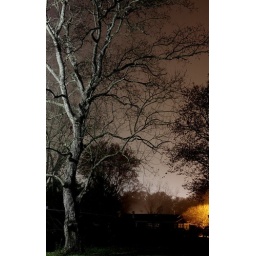
30 second exposure in my back yard . i love that tree but not that annoying street light in the b/ground.